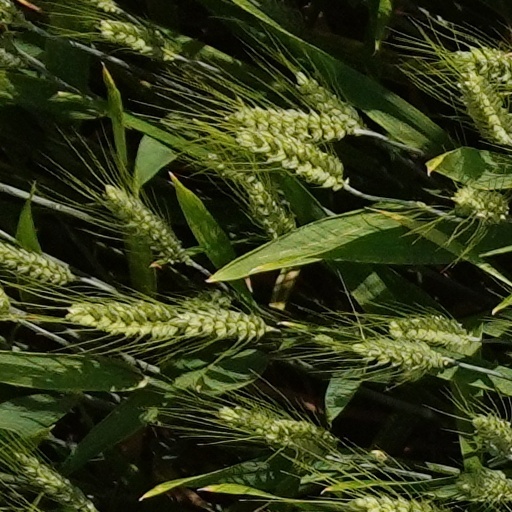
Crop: wheat